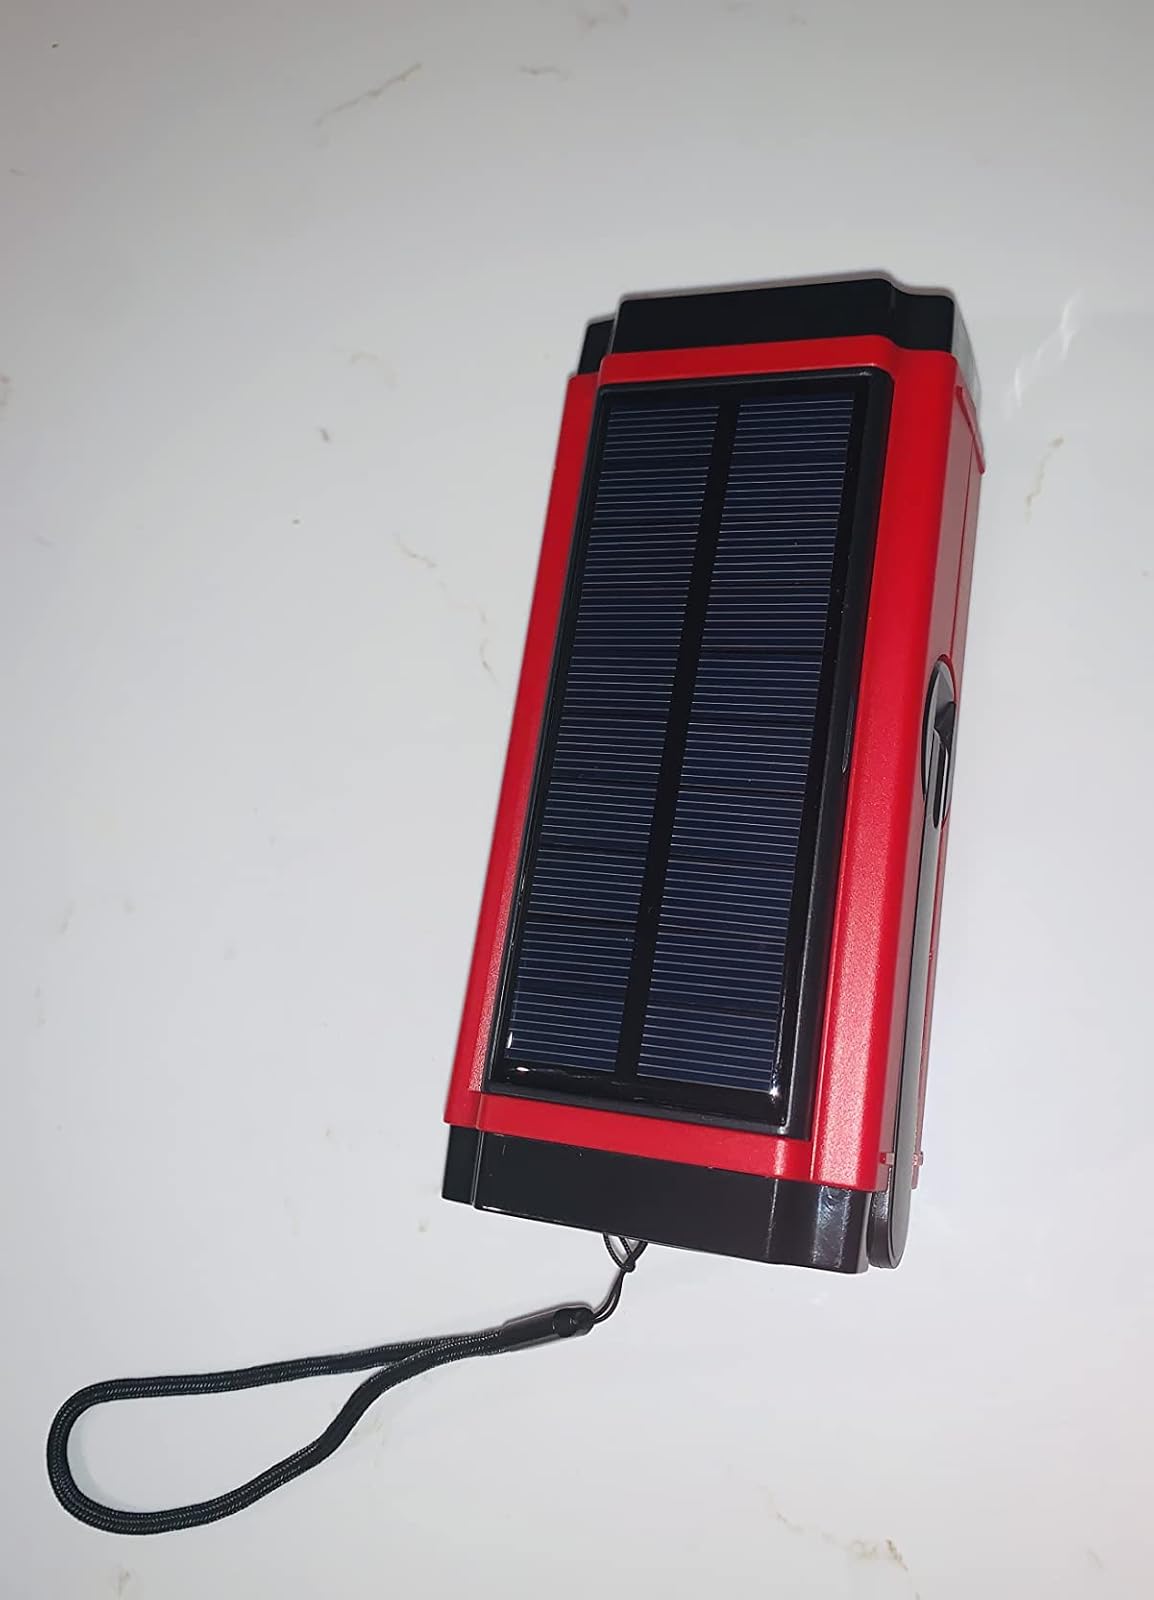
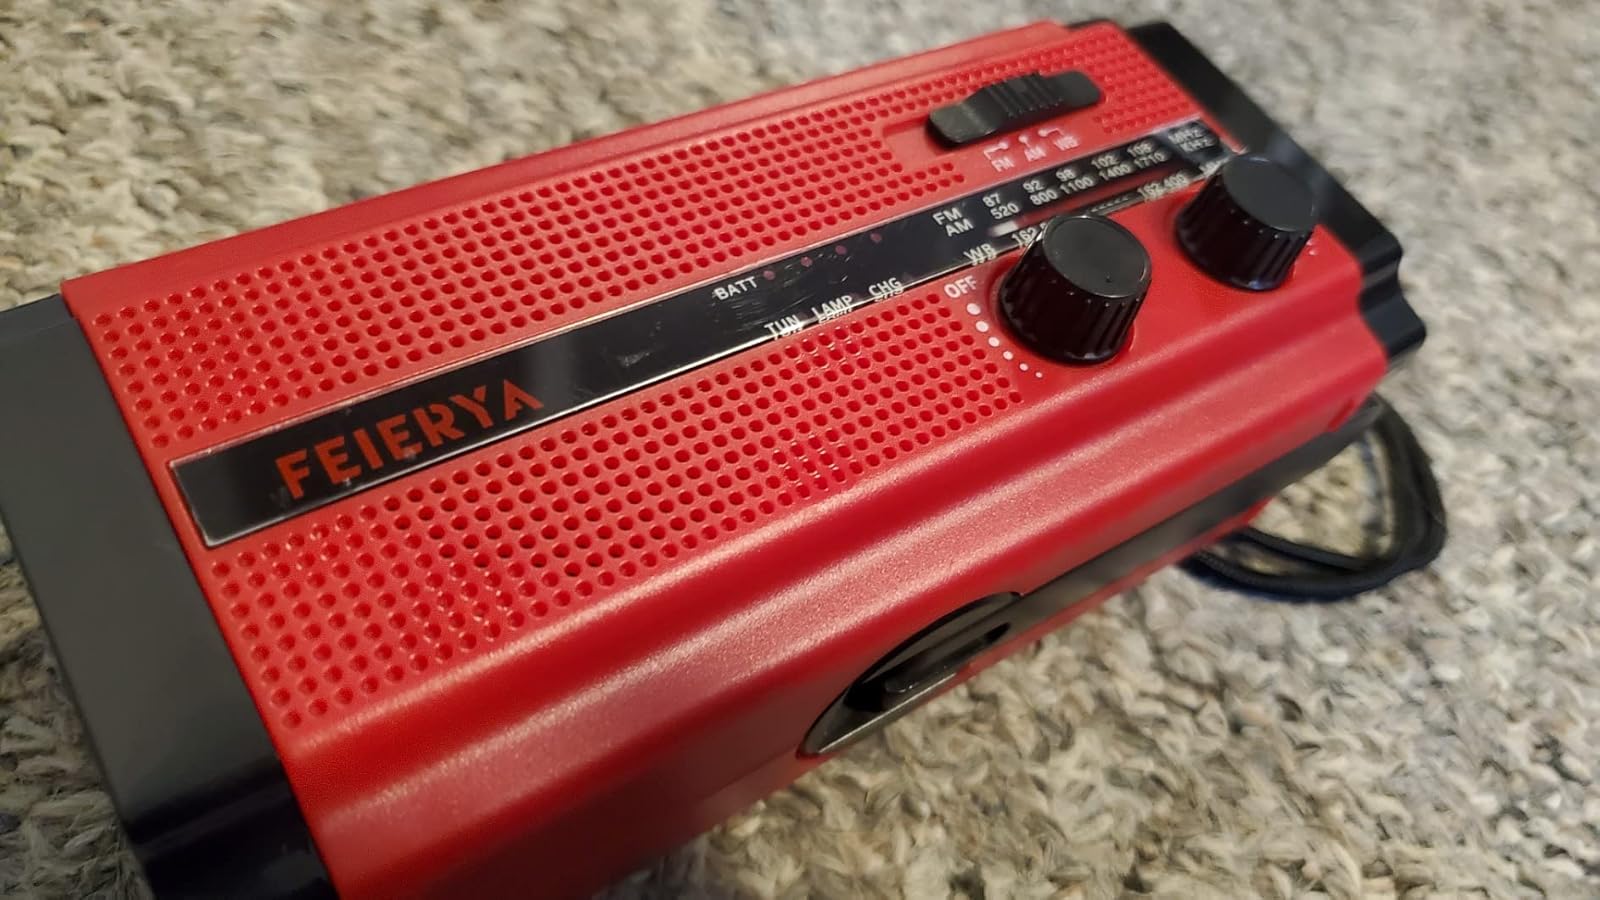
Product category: radio
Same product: yes